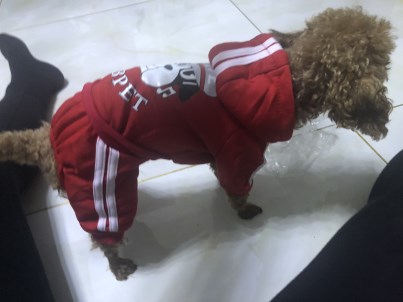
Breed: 7449-n000128-teddy